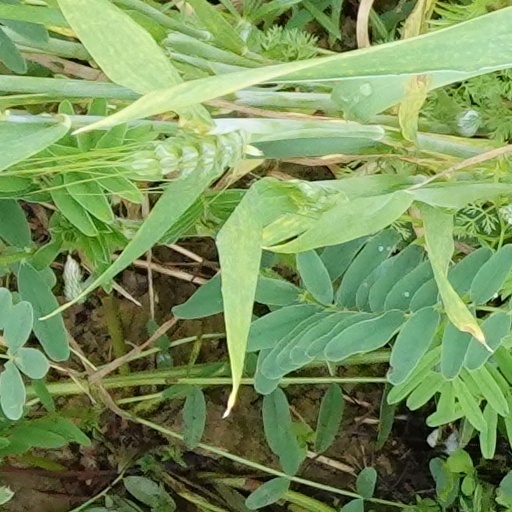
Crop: wheat